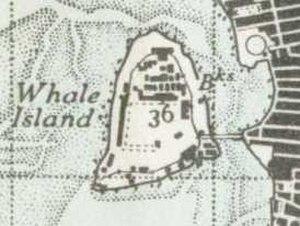
Whale Island est une petite île dans Portsmouth Harbour, à proximité de l'île de Portsea, à Portsmouth. Les Navy Command Headquarters y sont situés.